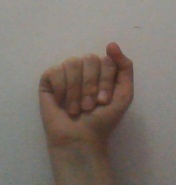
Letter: saad